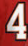
Number: 4